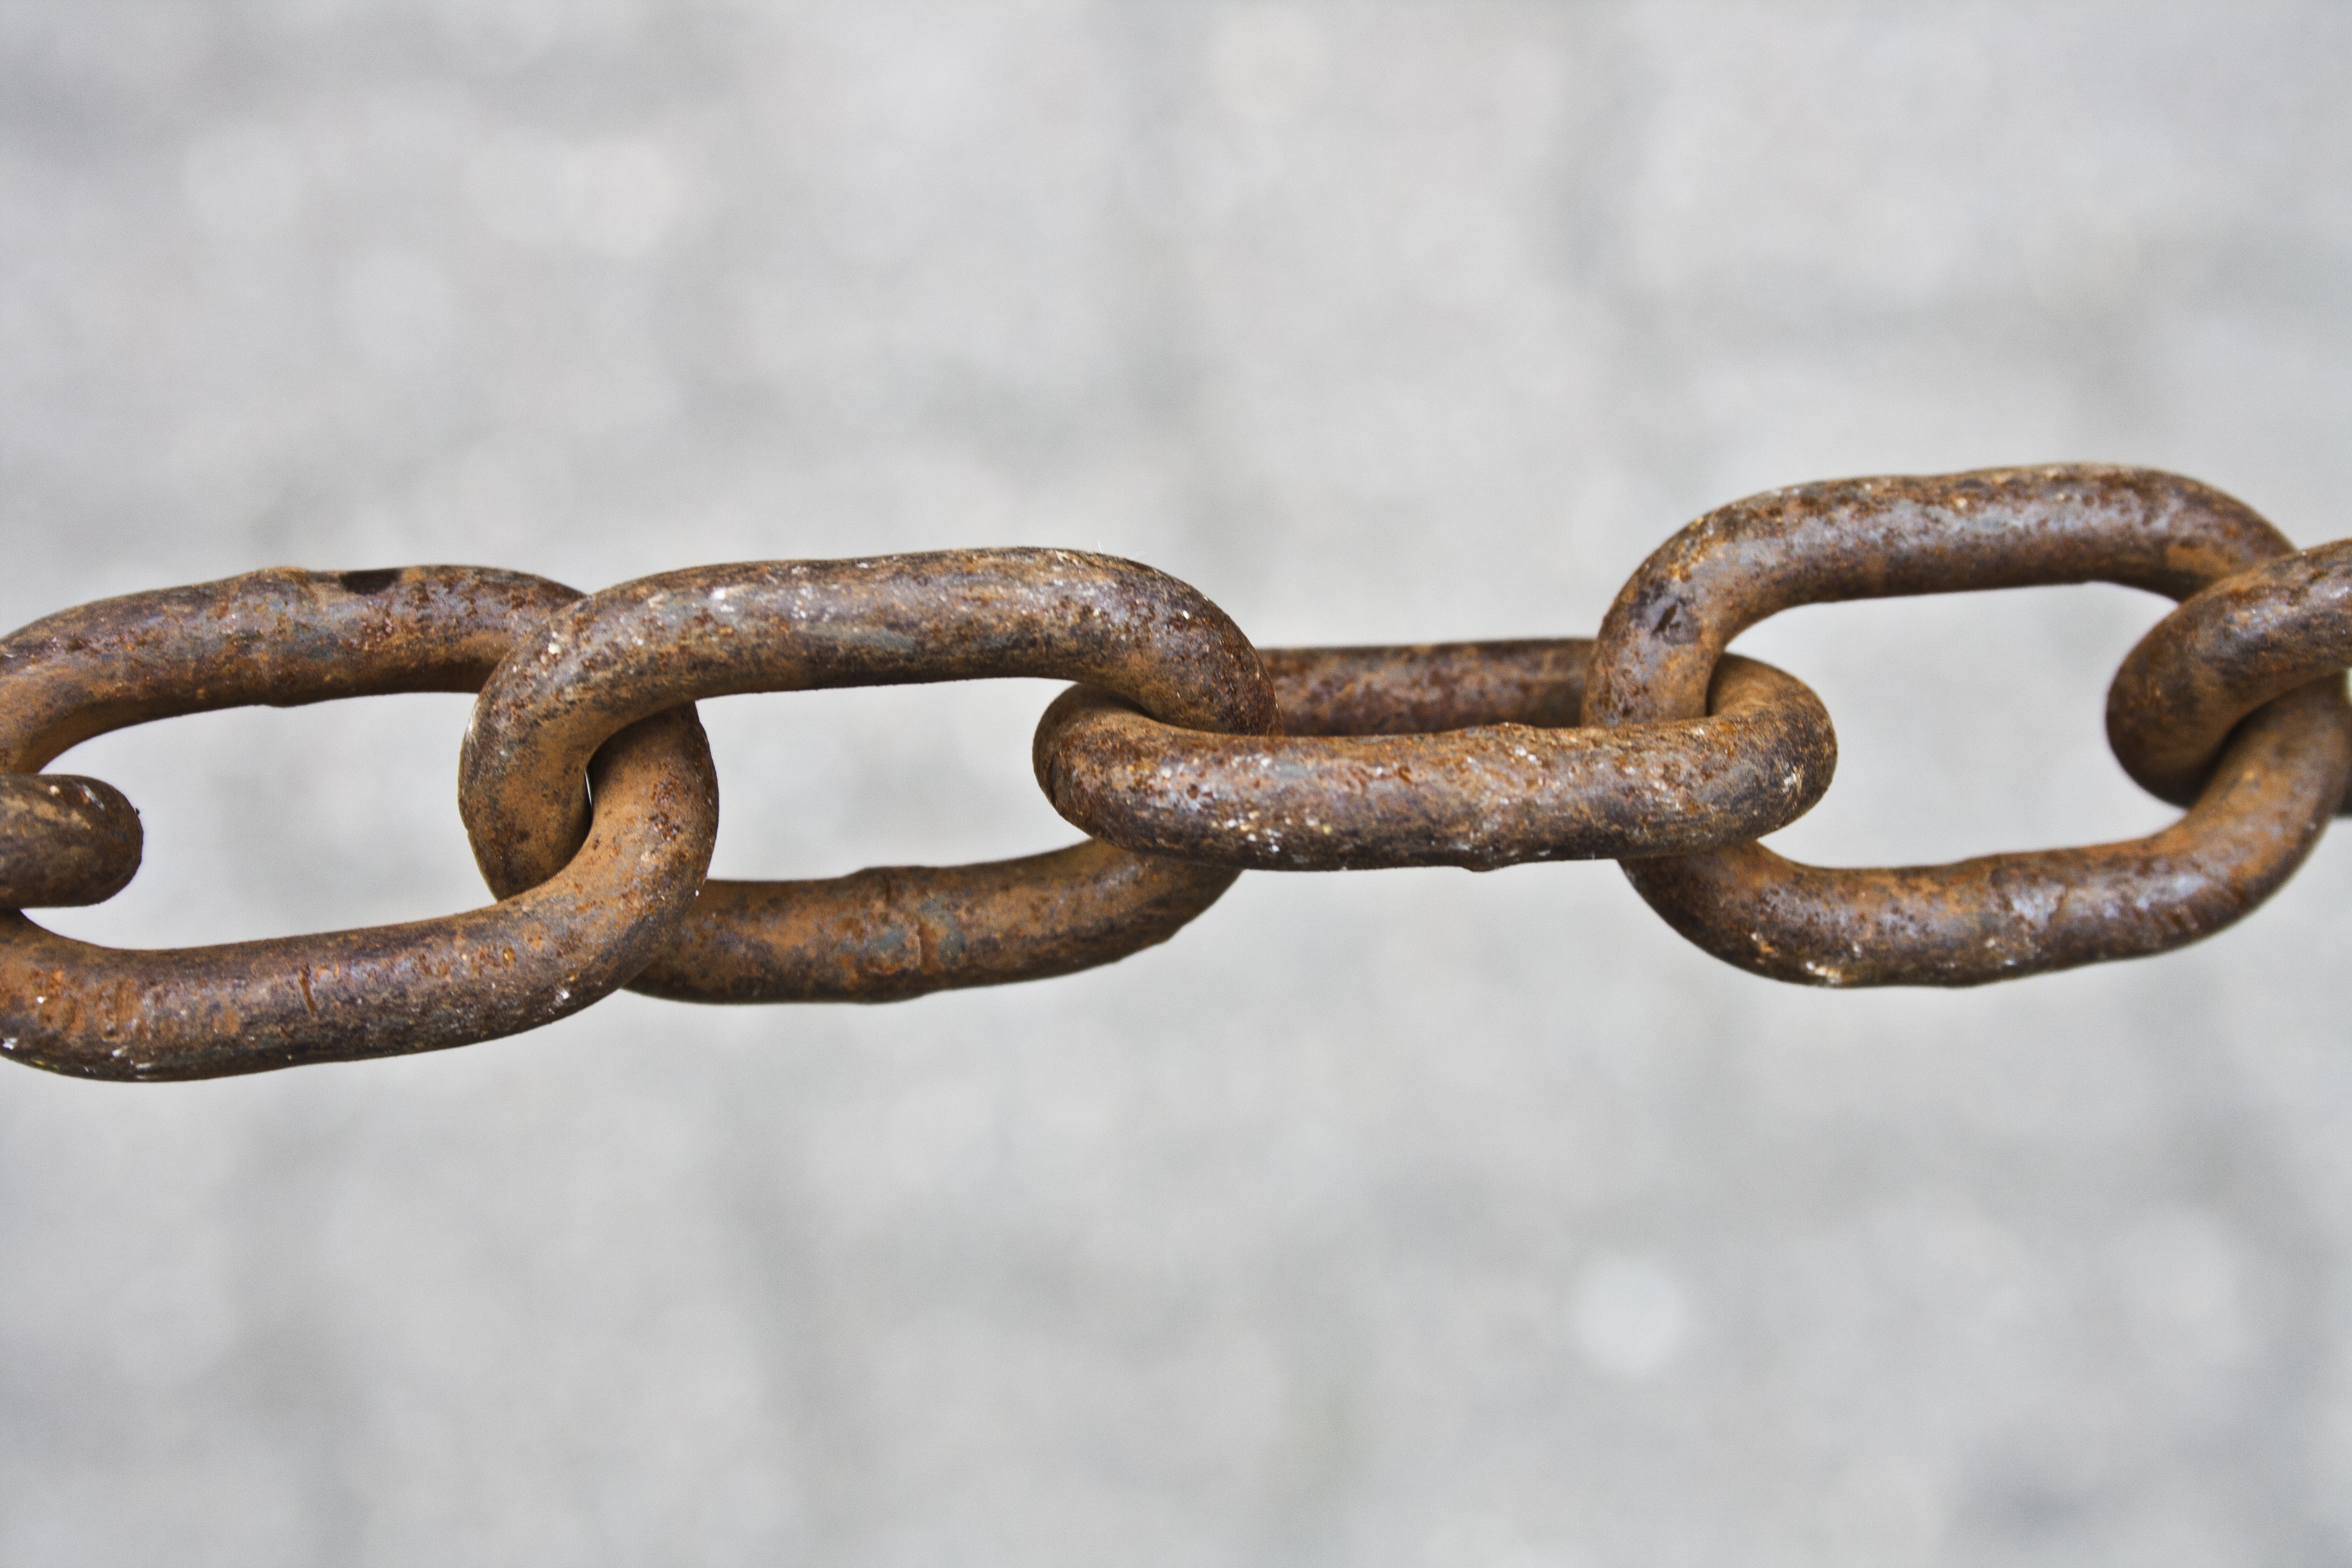
branch, wood, chain, horn, metal, brown, rein, chain link, material, chains, rusty, iron, horseshoes, chain links